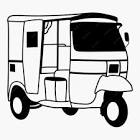
Vehicle type: Auto Rickshaws